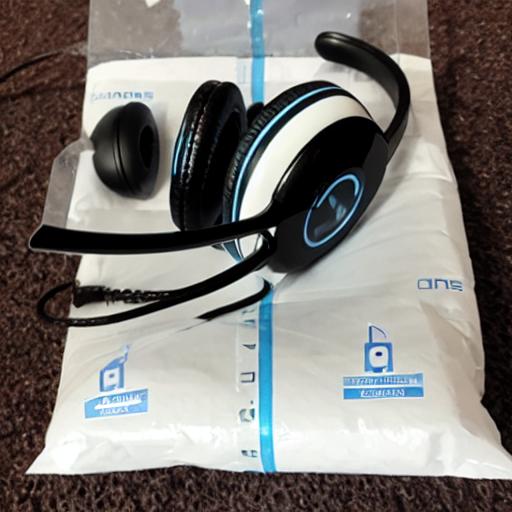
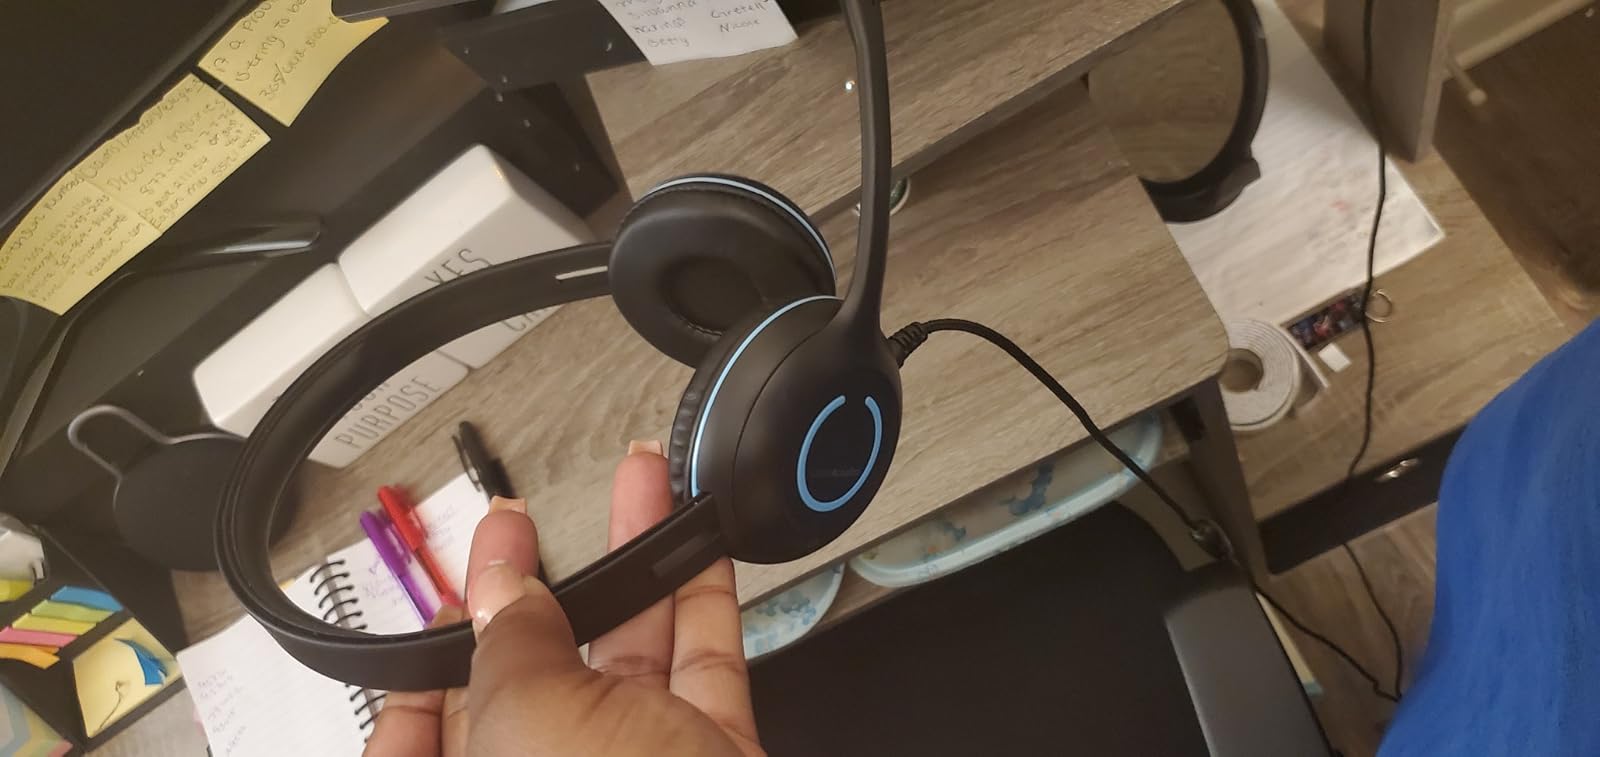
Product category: headphones
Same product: no